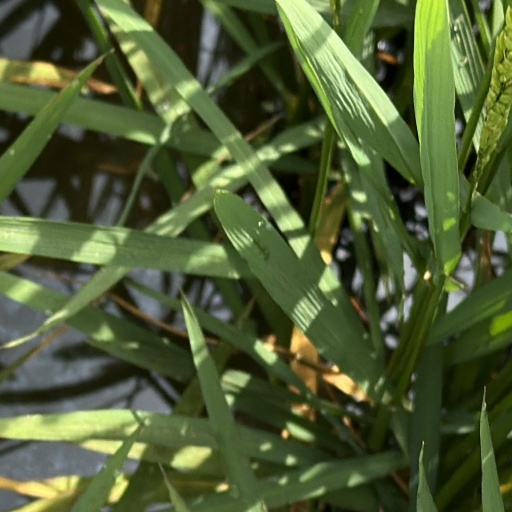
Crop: rice